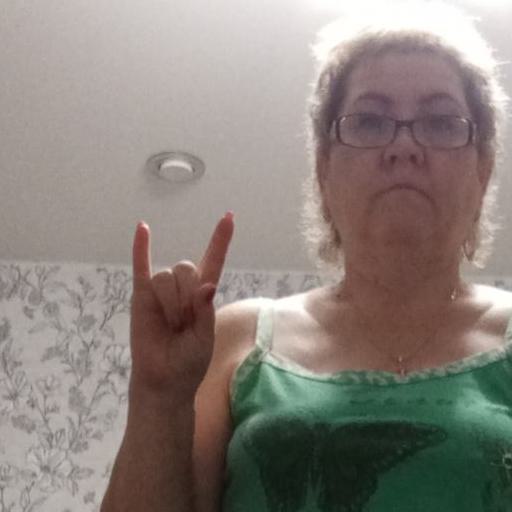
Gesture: rock